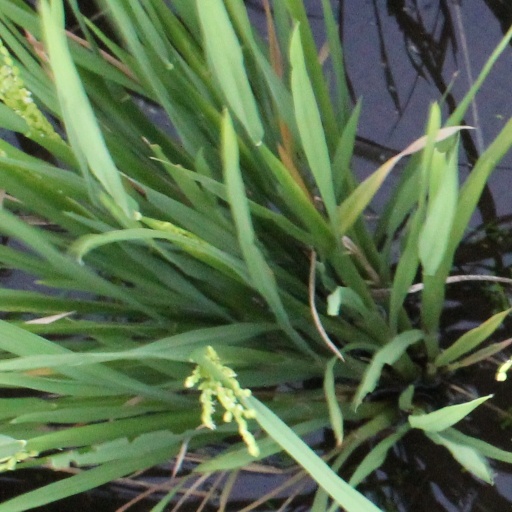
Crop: rice